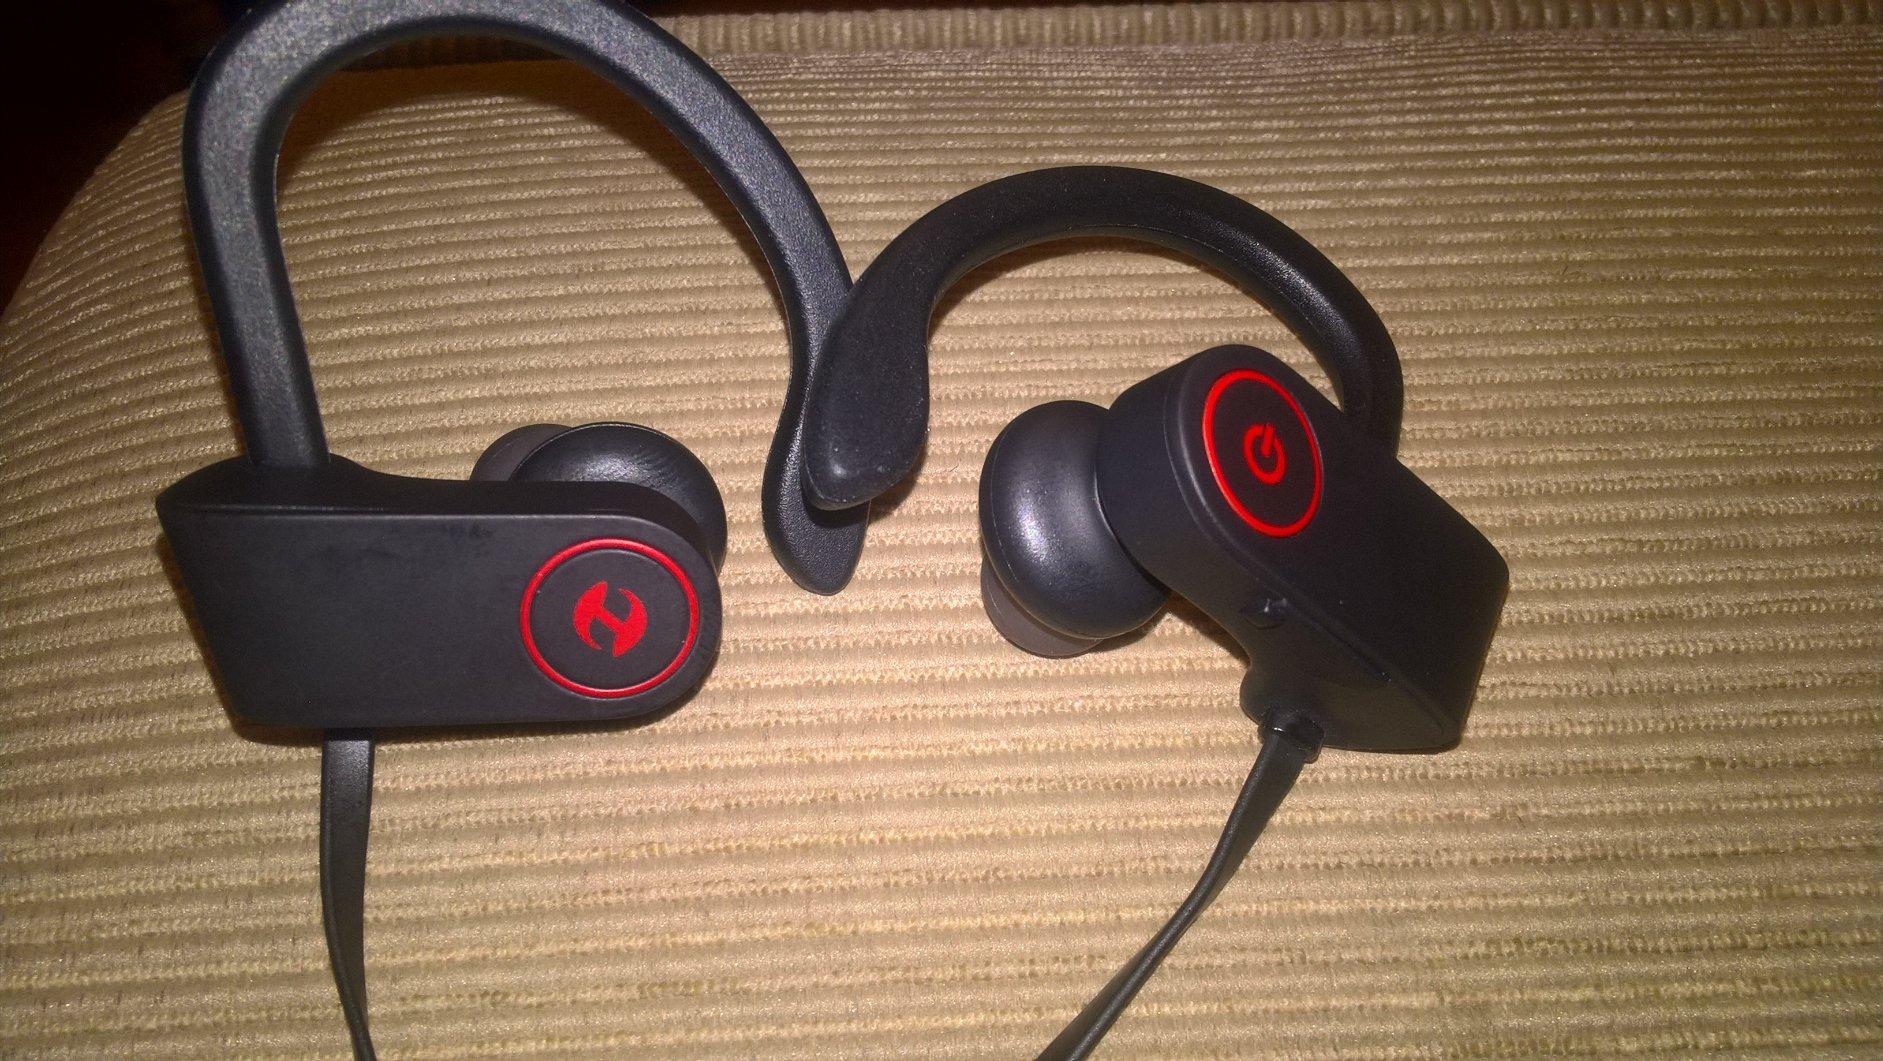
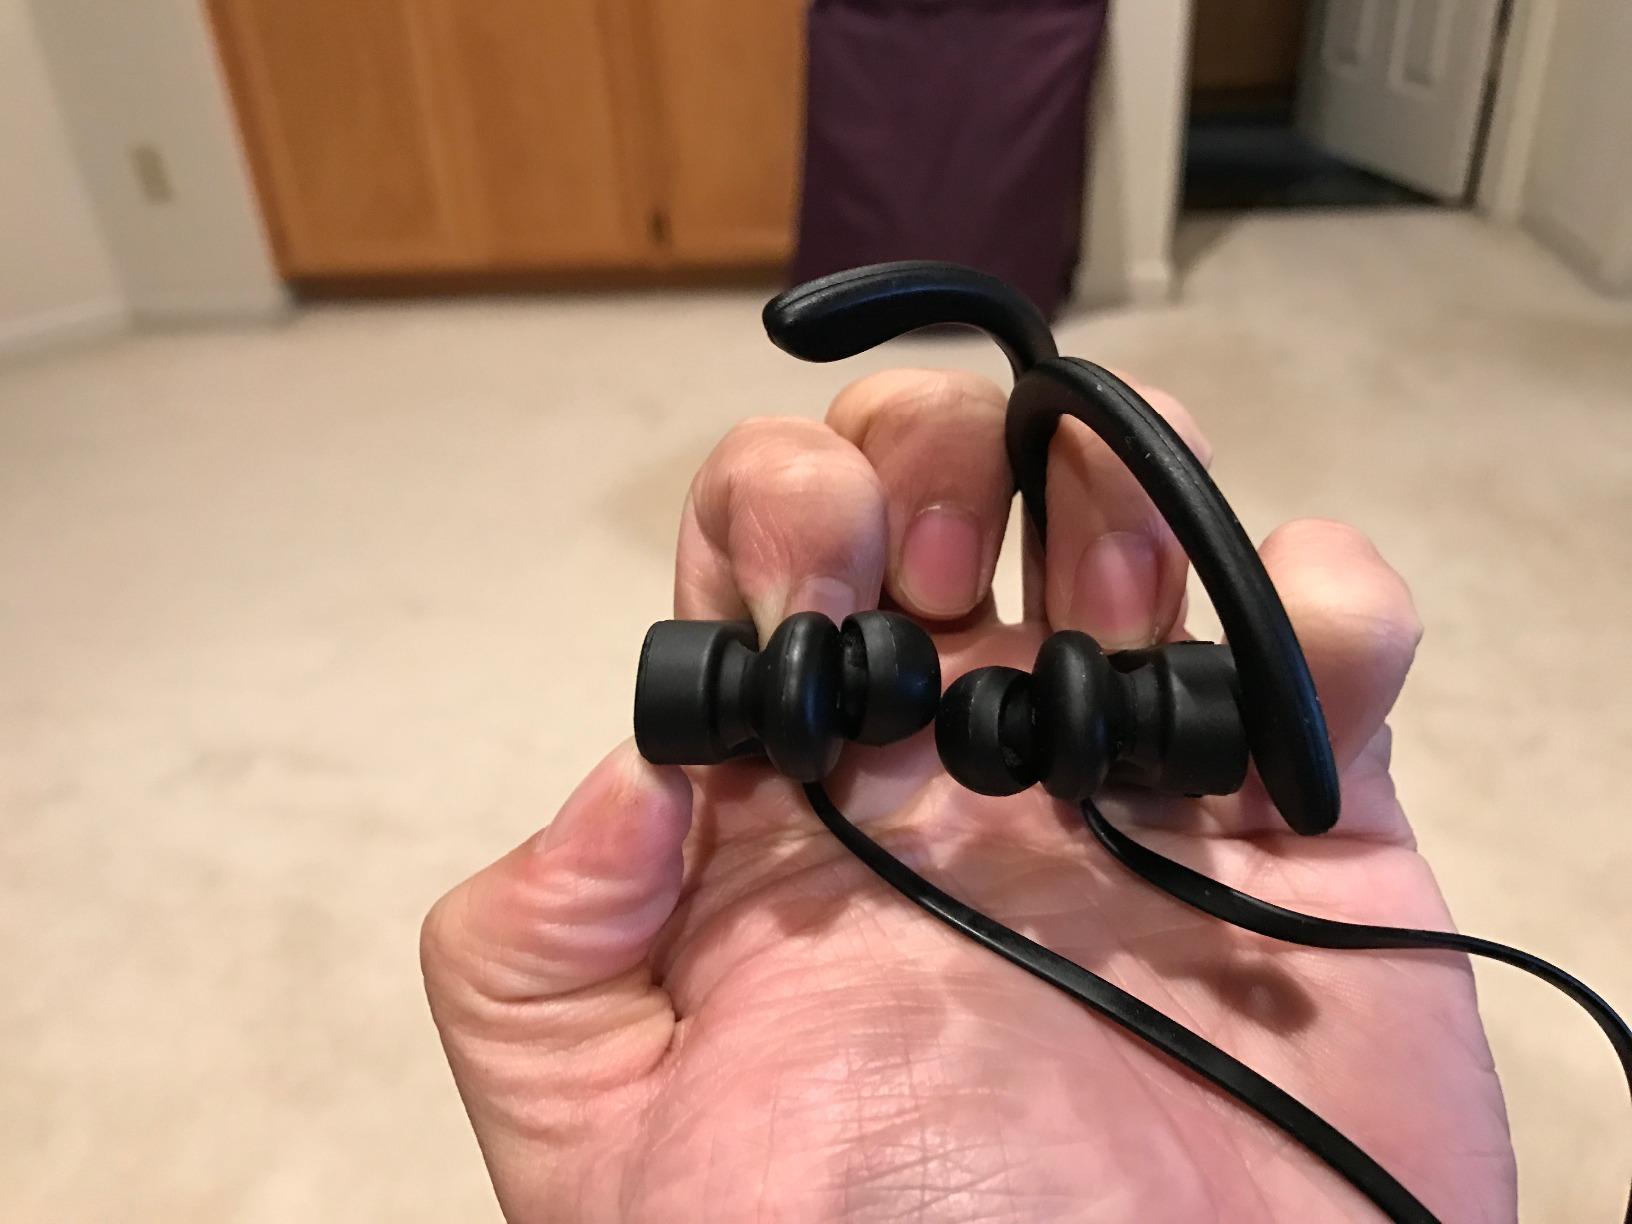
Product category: headphones
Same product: yes